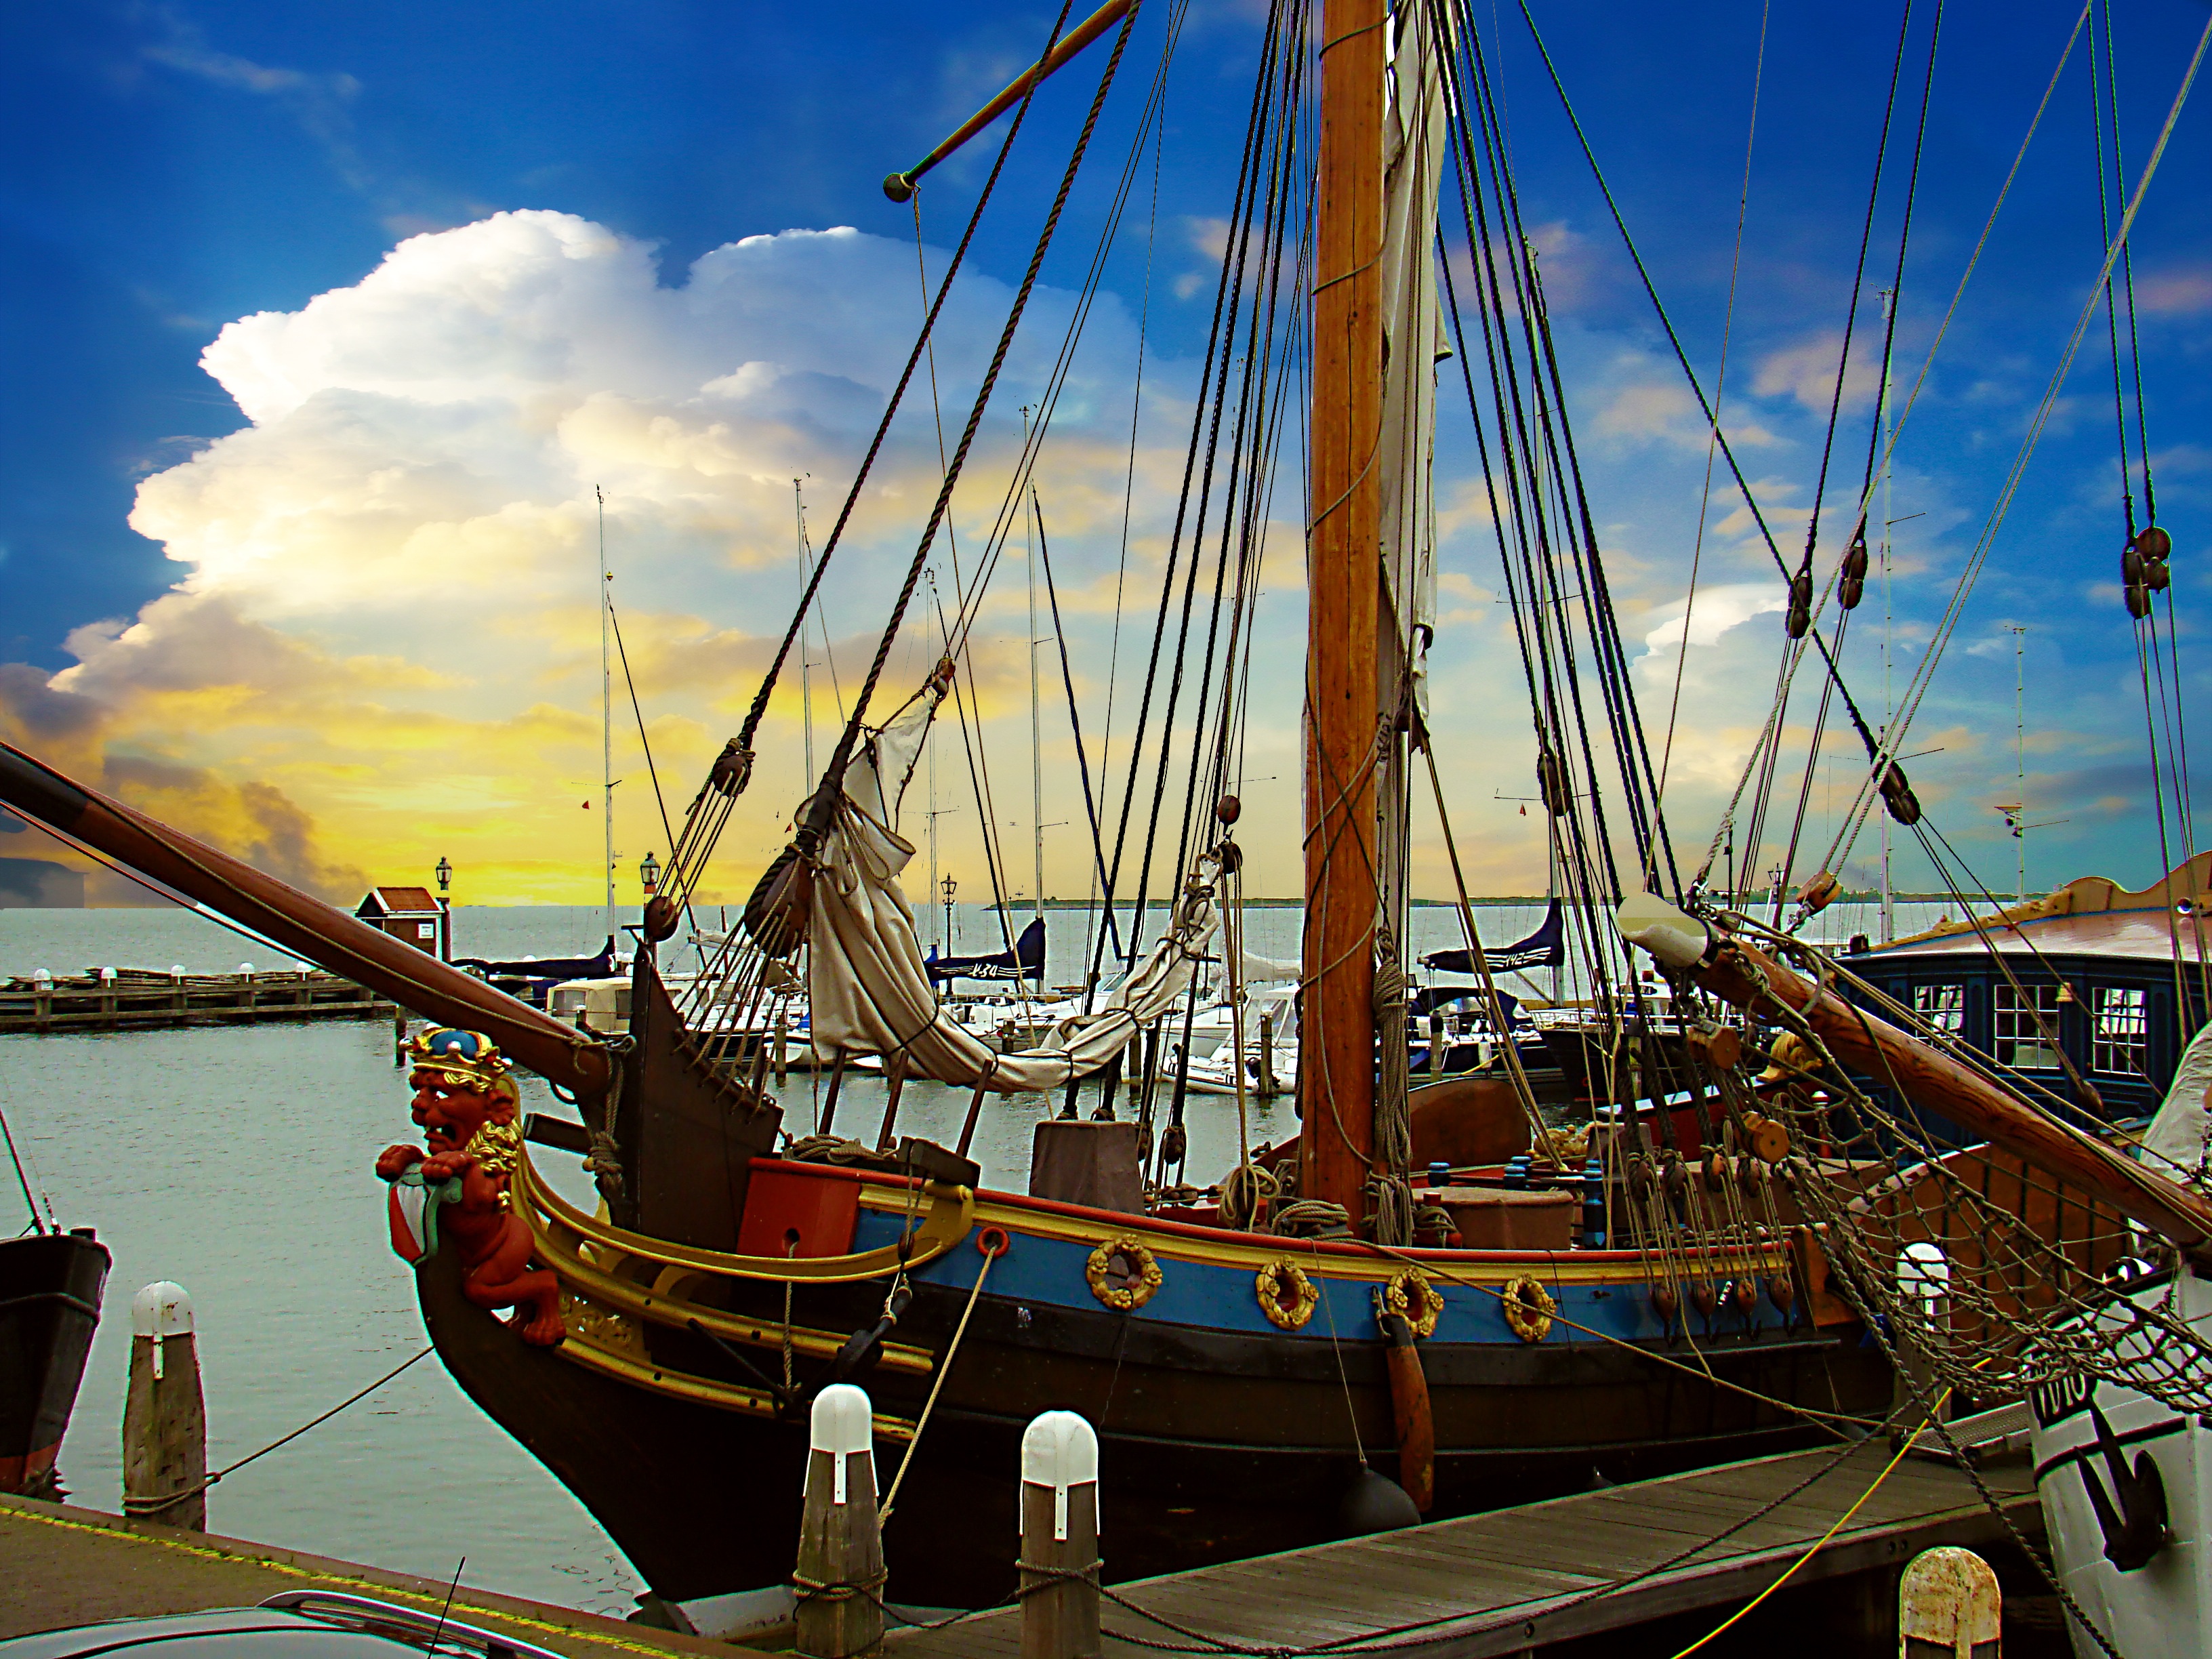
sea, water, boat, ship, vehicle, mast, sailboat, cog, sail, watercraft, schooner, windjammer, barque, sailing ship, fishing vessel, longship, tall ship, galleon, galley, caravel, brigantine